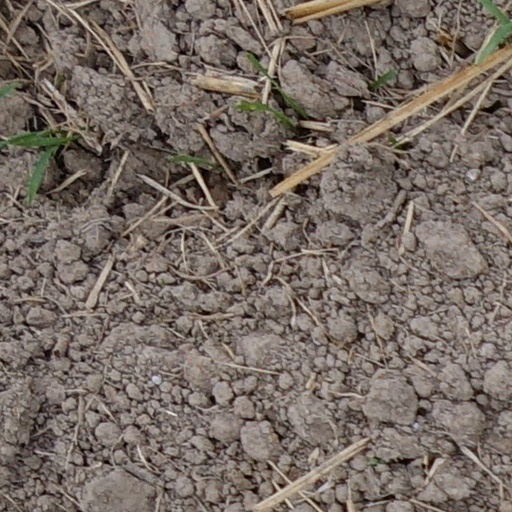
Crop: wheat